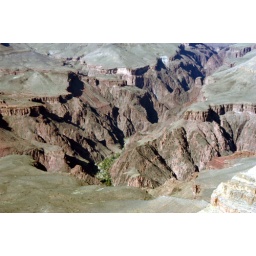
Looking into the canyon from the Rim Trail. Phantom Ranch is in the lower left, look for the trees in the bottom of the canyon.